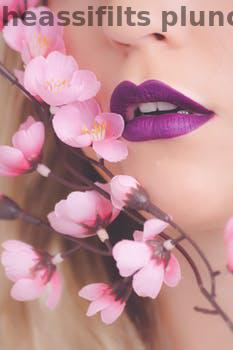
Label: Watermark